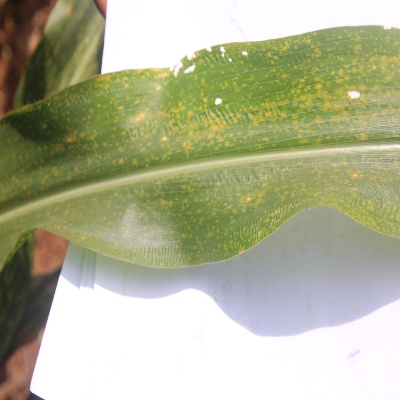
Crop: Maize
Condition: leaf spot